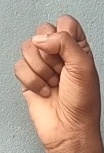
ASL sign: S